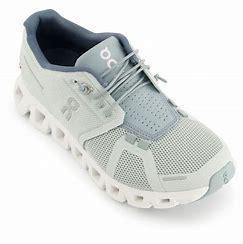
Brand: ON
Model: Cloud 5